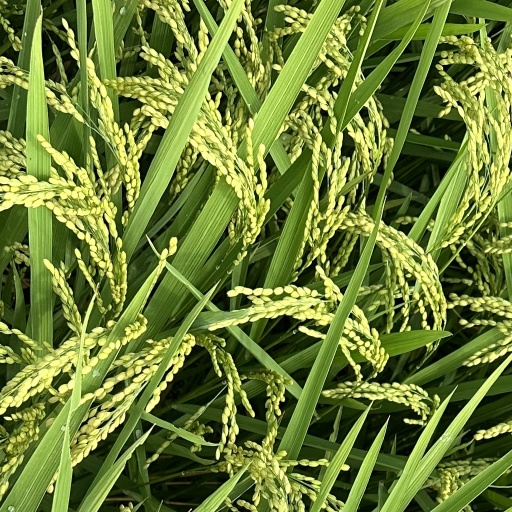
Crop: rice